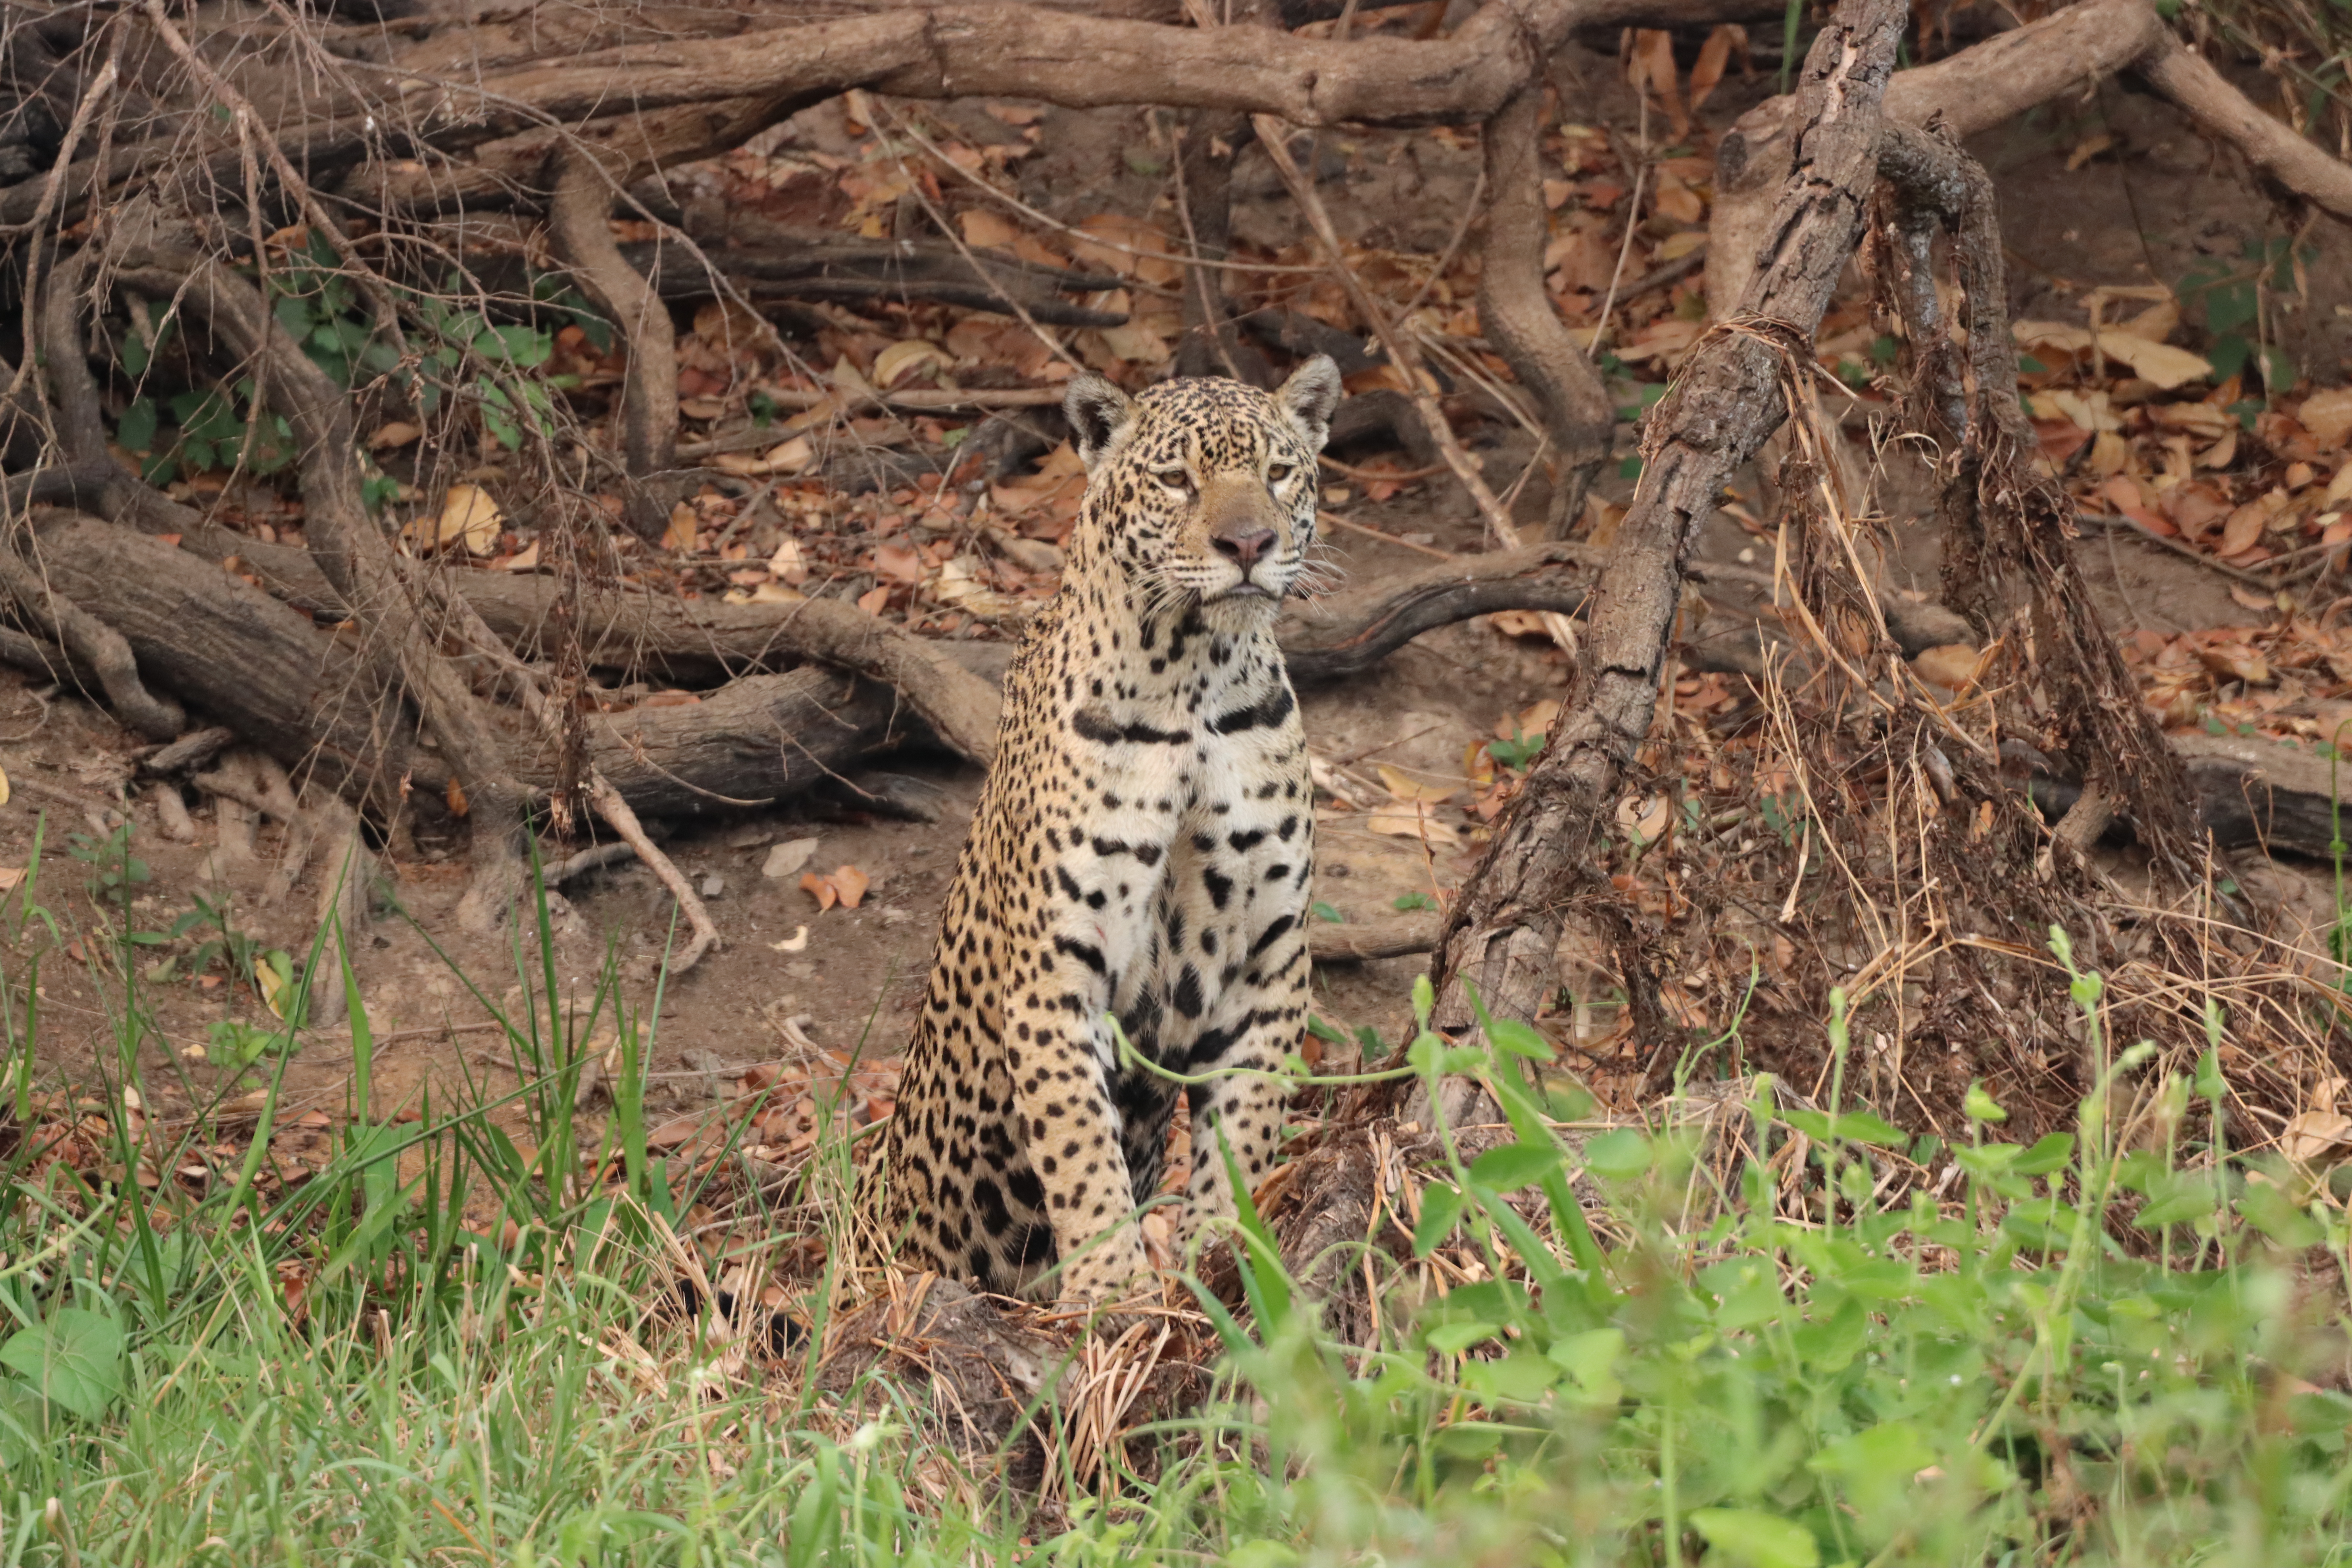
Jaguar: Medrosa